Crown-of-thorns starfish

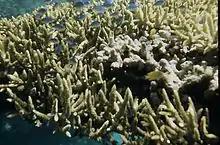
Coral before "A. planci" predation

The elongated, sharp spines covering nearly the entire upper surface of the crown-of-thorns serve as a mechanical defense against large predators. It also has a chemical defense. Saponins presumably serve as an irritant when the spines pierce a predator, in the same way as they do when they pierce the skin of humans. Saponins have an unpleasant taste. A study to test the predation rate on juvenile "Acanthaster" spp. by appropriate fish species found that the starfish were often mouthed, tasted, and rejected. These defenses tend to make it an unattractive target for coral community predators. In spite of this, however, "Acanthaster" populations are typically composed of a proportion of individuals with regenerating arms.